Natural evil

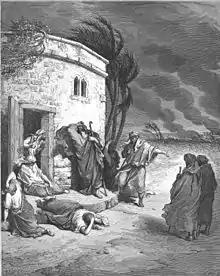
Gustave Doré: "Doré's English Bible" "Job Hears of His Misfortunes" (Job 1:1–22)

Natural evil is evil for which "no non-divine agent can be held morally responsible" and is chiefly derived from the operation of the laws of nature. It is defined in contrast to moral evil, which is directly "caused by human activity". In Christian theology, natural evil is often discussed as a rebuttal to the free will defense against the theological problem of evil. The argument goes that the free will defense can only justify the presence of moral evil in light of an omnibenevolent god, and that natural evil remains unaccounted for. Hence, some atheists argue that the existence of natural evil challenges belief in the existence, omnibenevolence, or omnipotence of God or any deity.